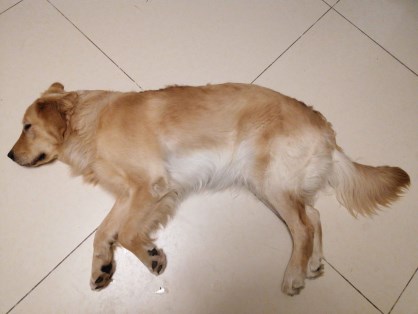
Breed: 5355-n000126-golden_retriever